High Middle Ages

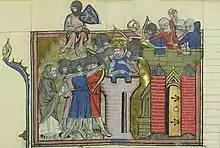
After the successful siege of Jerusalem in 1099, Godfrey of Bouillon, leader of the First Crusade, became the first ruler of the Kingdom of Jerusalem.

The Catholic Crusades occurred between the 11th and 13th centuries. They were conducted under papal authority, initially with the intent of reestablishing Christian rule in "The Holy Land" by taking the area from the Muslim Fatimid Caliphate. The Fatimids had captured Palestine in AD 970, lost it to the Seljuk Turks in 1073 and recaptured it in 1098, just before they lost it again in 1099 as a result of the First Crusade.